George Walker (vaudeville)

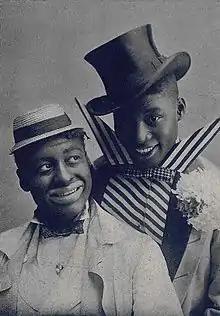
Williams & Walker

Walker and Bert Williams became two of the most prominent figures of the minstrel era and a famous duo. They met in 1893 in San Francisco and formed a vaudeville act when Walker was 20. Bert Williams had come to the United States as a child with his parents from the Bahamas, and became a vaudeville entertainer.